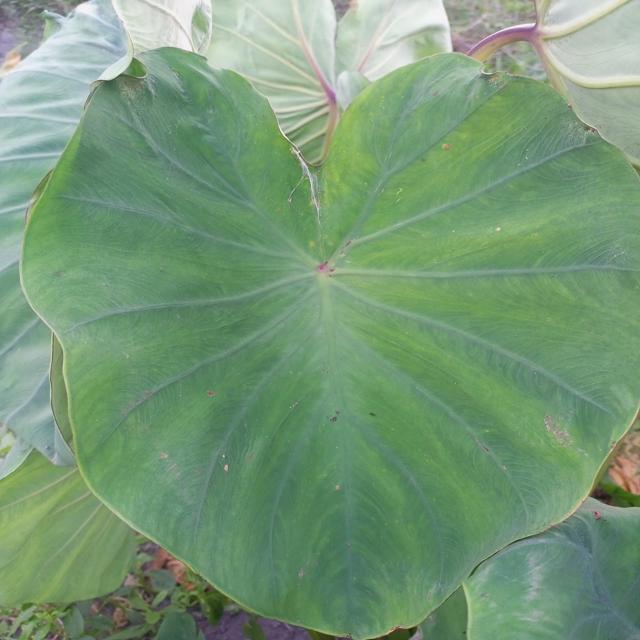
Label: Healthy